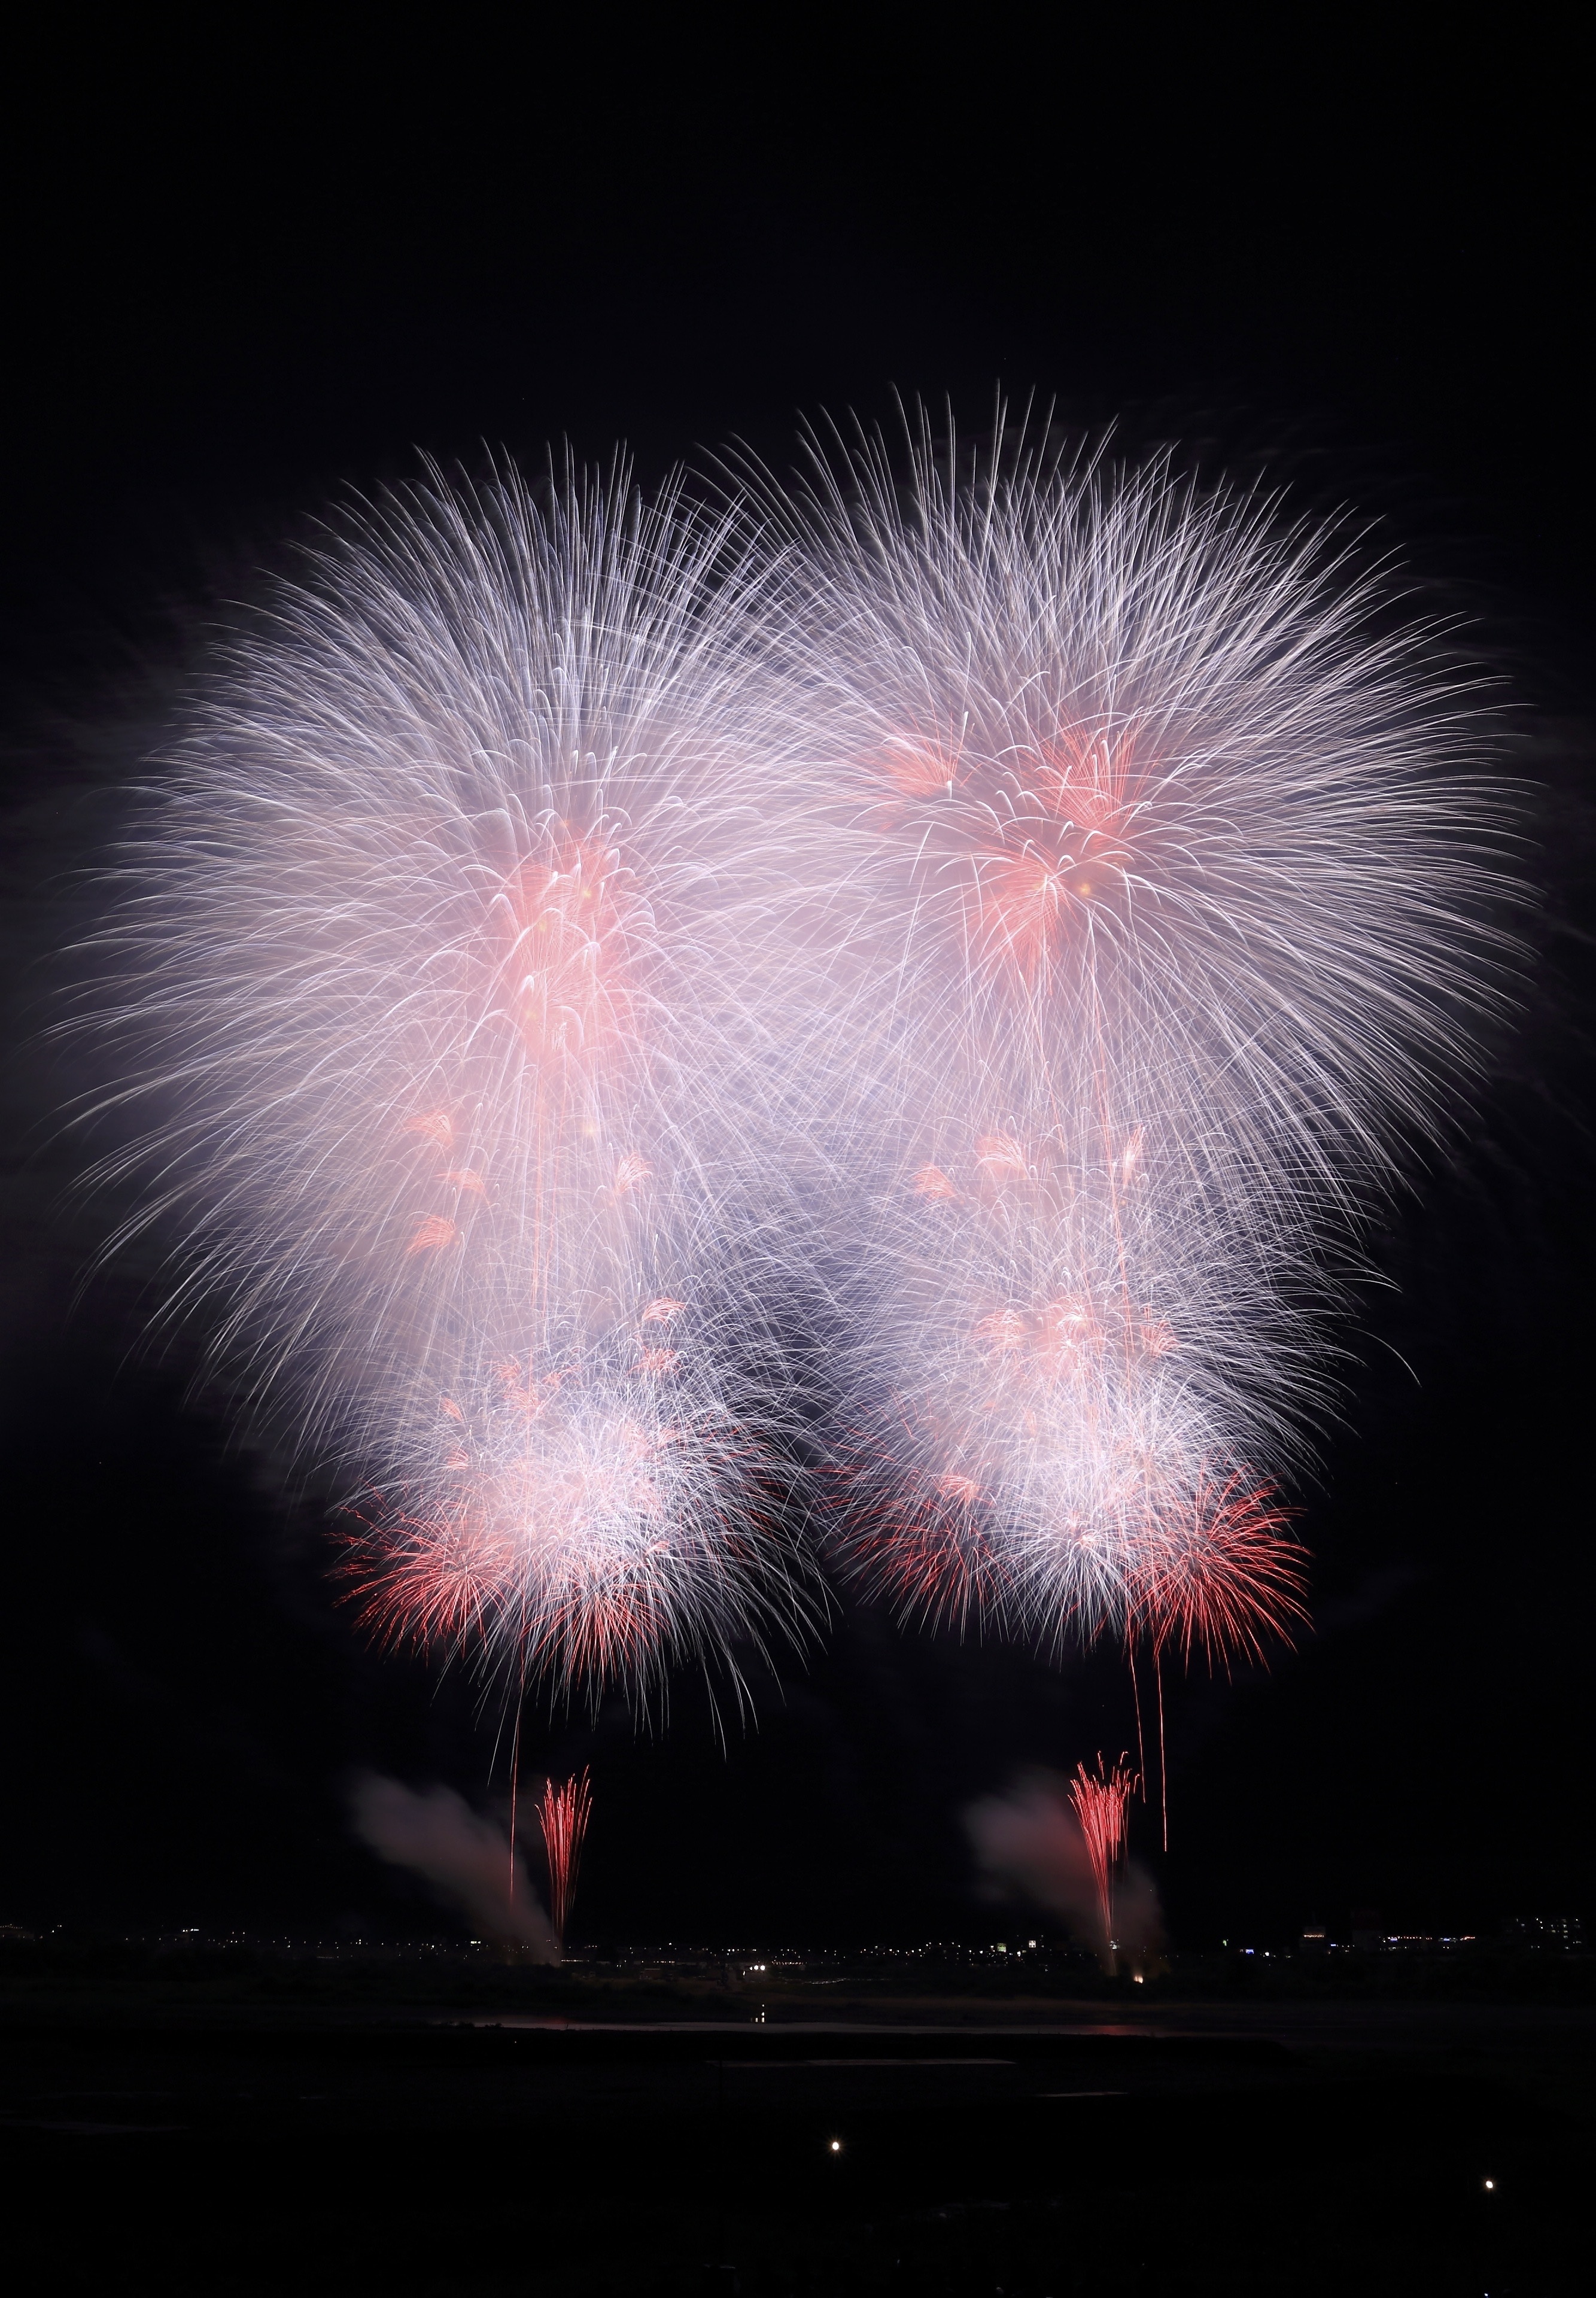
recreation, new year, explosion, 2016, fireworks, event, new year's eve, outdoor recreation